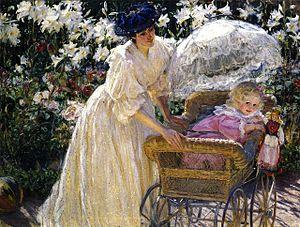
Mary Louise Fairchild, née à New Haven en 1858 et morte en 1946, est une peintre américaine, portraitiste et paysagiste.